Pietro Nenni

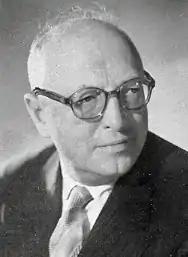
Pietro Nenni in 1963

Pietro Sandro Nenni (9 February 1891 – 1 January 1980) was an Italian socialist politician and statesman, the national secretary of the Italian Socialist Party (PSI) and senator for life since 1970. He was a recipient of the Lenin Peace Prize in 1951. He was one of the founders of the Italian Republic and a central figure of the Italian political left from the 1920s to the 1960s.